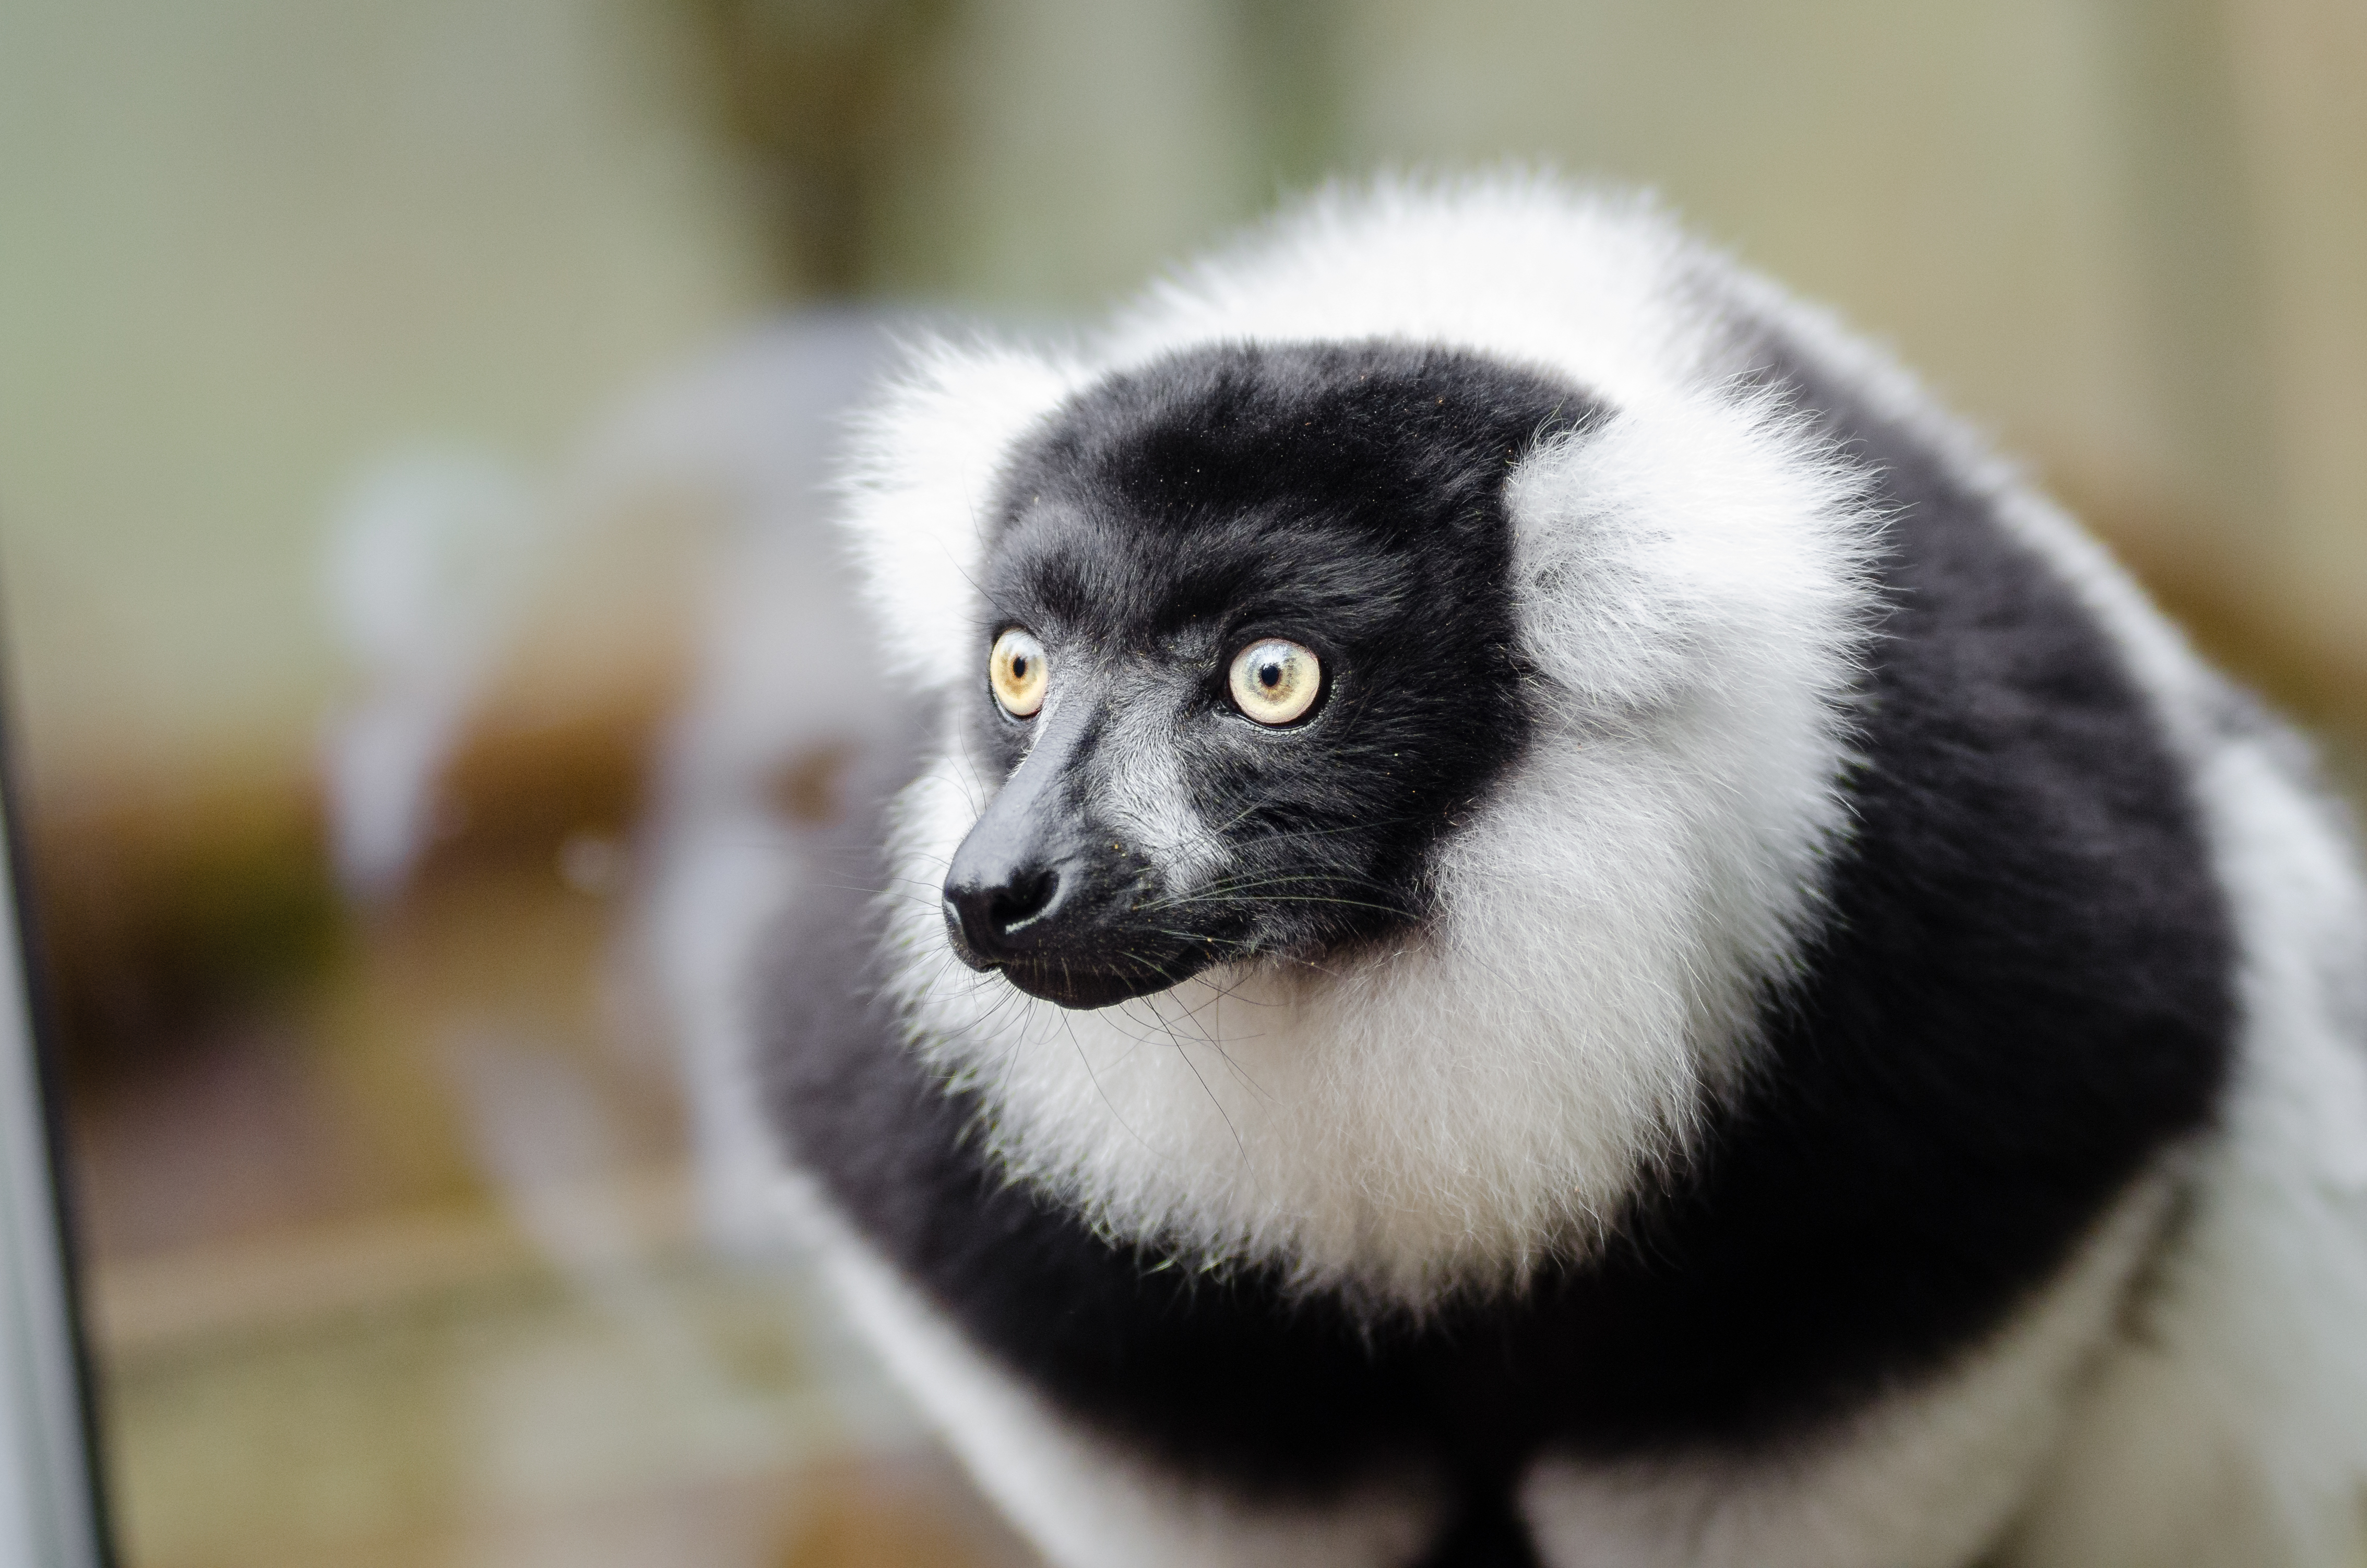
tree, branch, bokeh, white, feet, animal, cute, zoo, fur, green, red, foot, mammal, nikon, black, blurred, fauna, primate, world, leaves, eyes, festival, et, background, eye, domain, public, endangered, madagascar, vertebrate, noir, blanc, negro, blanco, germany, deutschland, schwarz, y, day, schwarzweis, tier, fell, augen, adorable, bamboo, lemur, critically, niedlich, tierpark, bambus, madagaskar, iucn, list, ruffed, weiser, vari, lemuren, auge, fus, rufo, bianconero, wari, vareciapretoebranco, svartvit, var, fuse, gr n